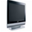
Label: television